Edvard Befring

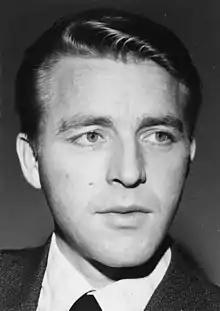
Edvard Befring, 1969

He was born in Stardalen as the son of bus driver, Thor Befring (1905–1987) and nurse, Petra Åsta Gilleshammer (1904–1996). Between 1961 and 1980 he was married to nurse Magnhild Sevre. In his youth he was an able discus thrower with a personal best of 43.40 metres, achieved at Bislett stadion in June 1961 while representing IL Vestar.